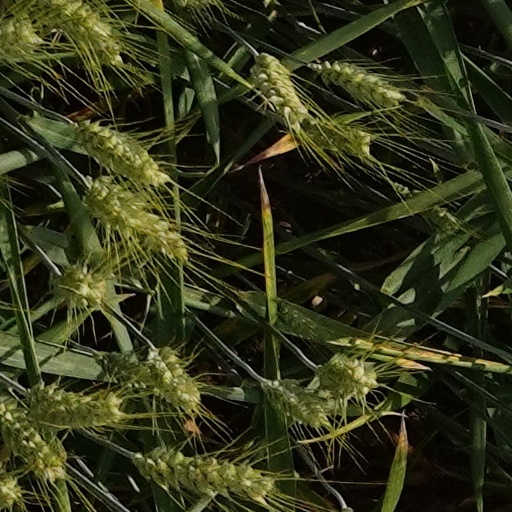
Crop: wheat